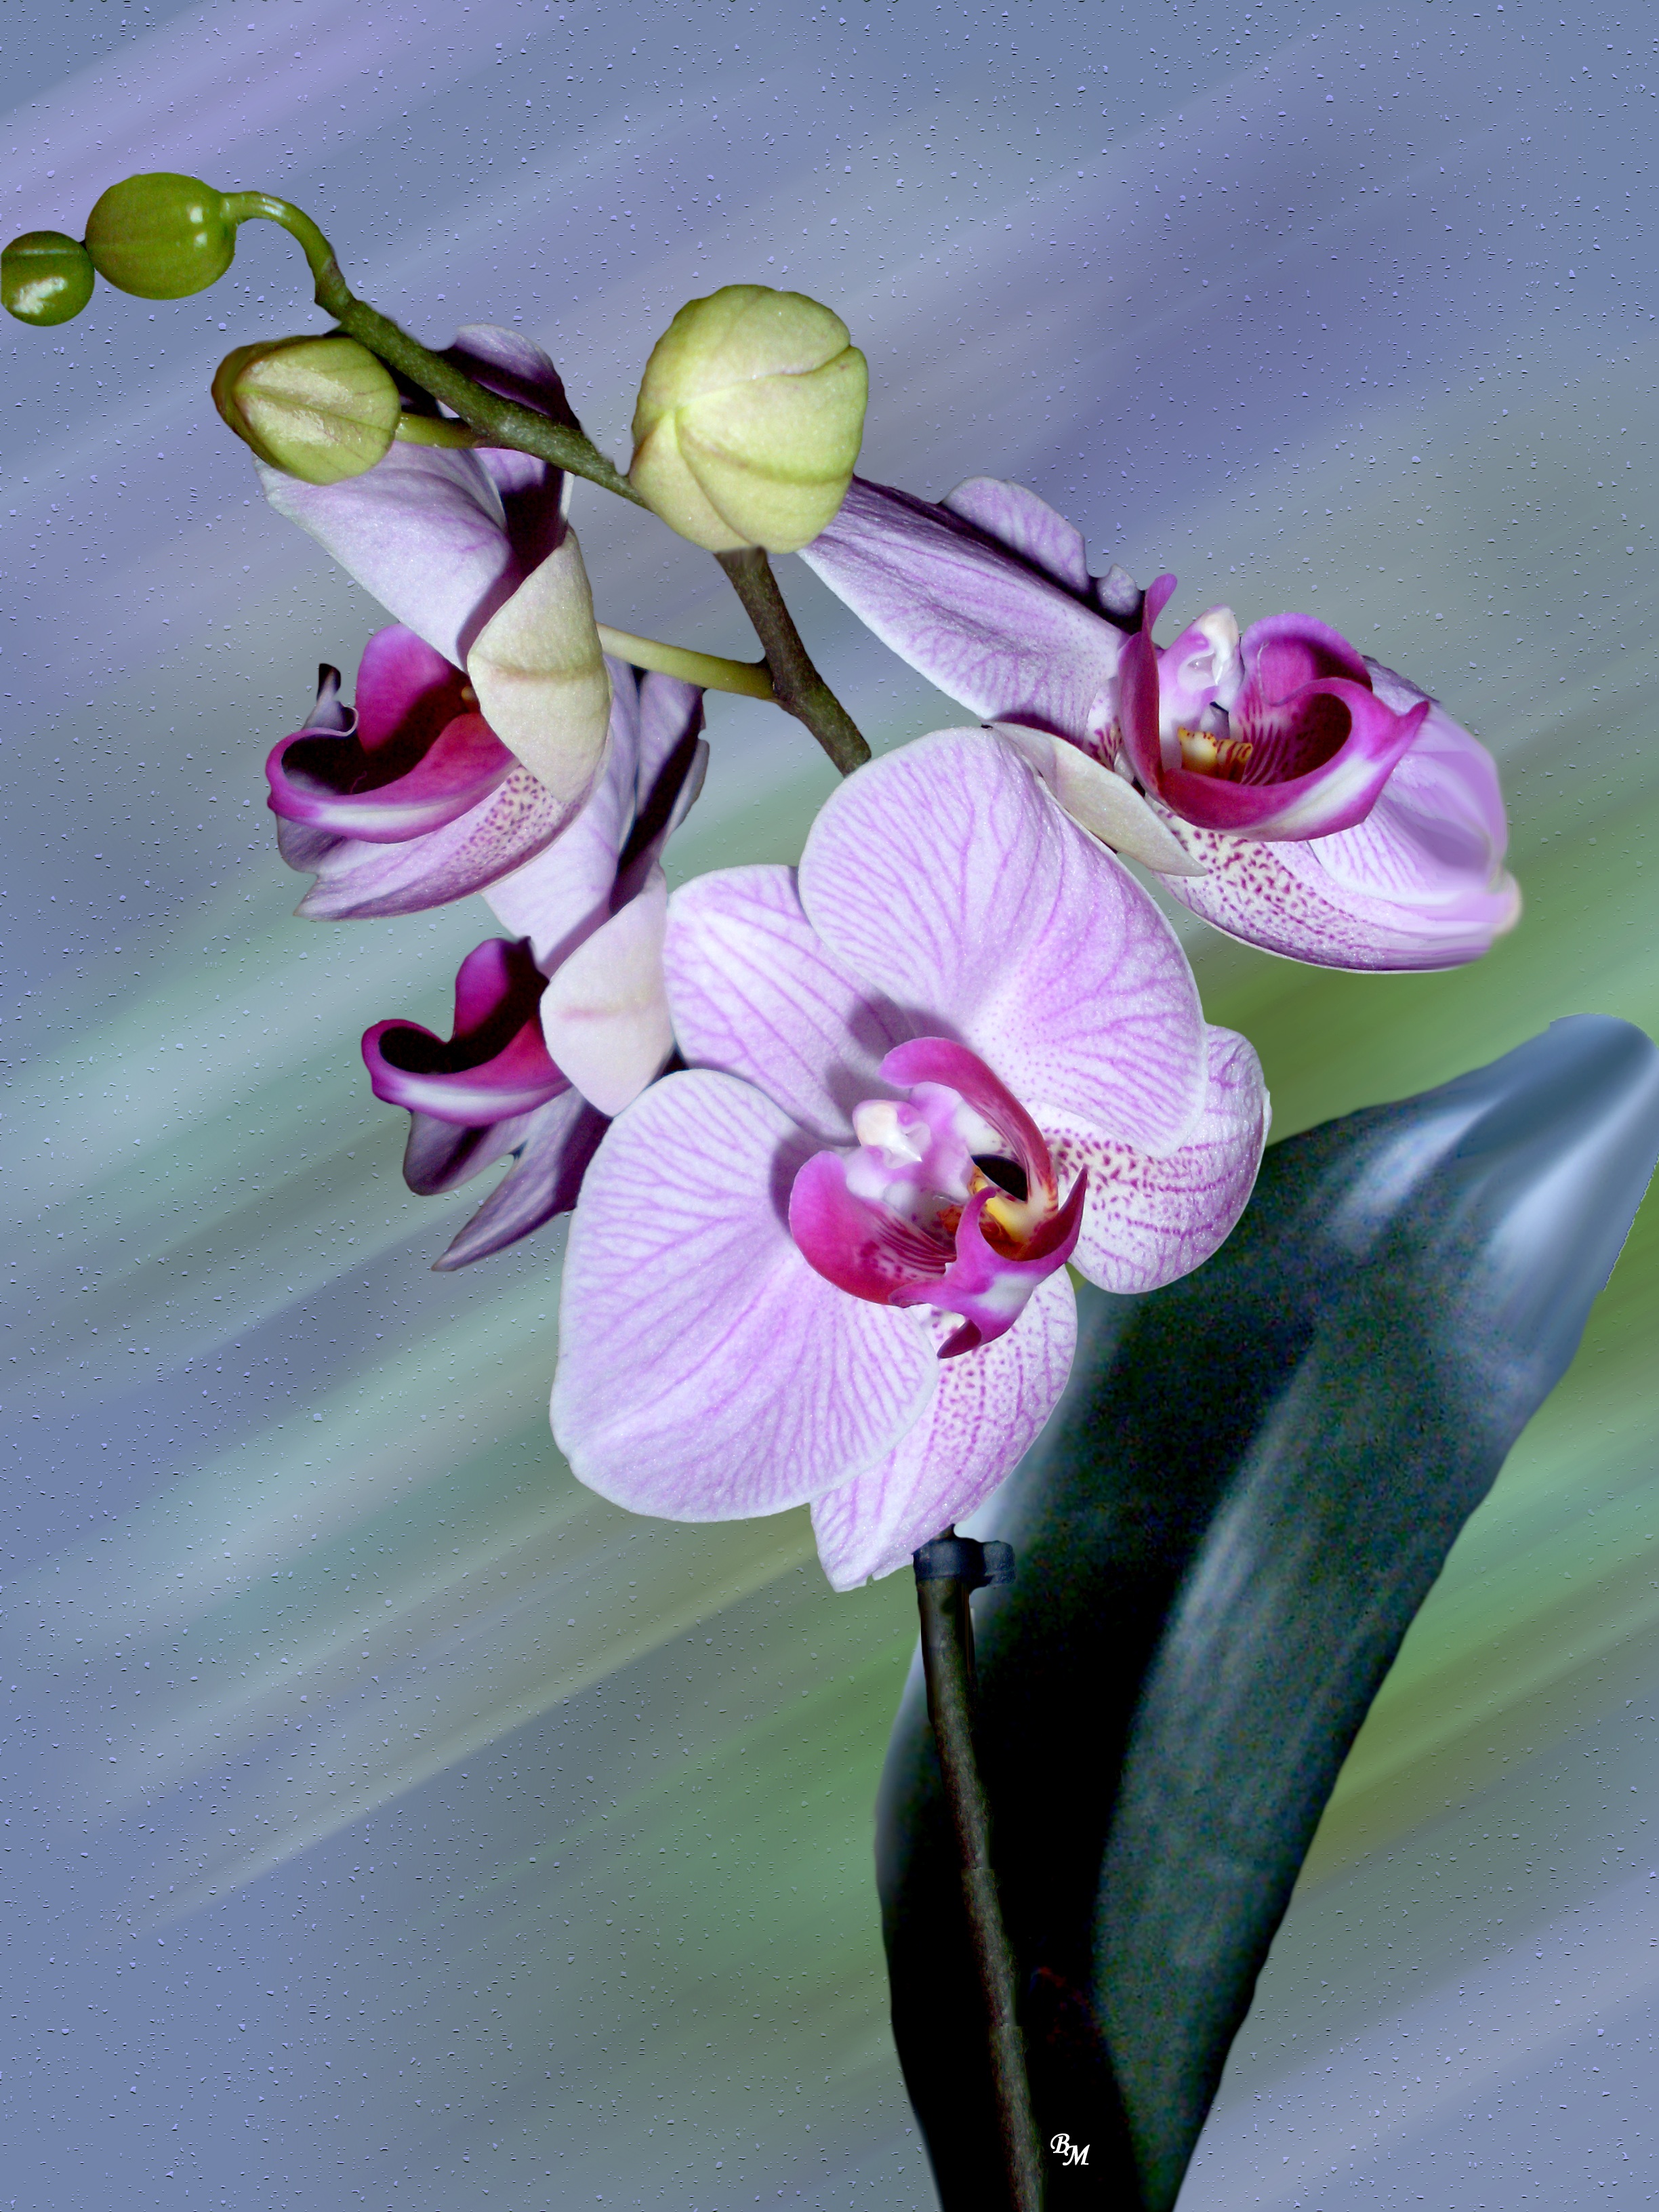
blossom, plant, flower, purple, petal, bloom, botany, pink, flora, orchid, violet, macro photography, flowering plant, cattleya, dendrobium, plant stem, land plant, moth orchid